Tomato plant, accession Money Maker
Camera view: horizontal (90 deg, fisheye); turntable rotation: 120 degrees
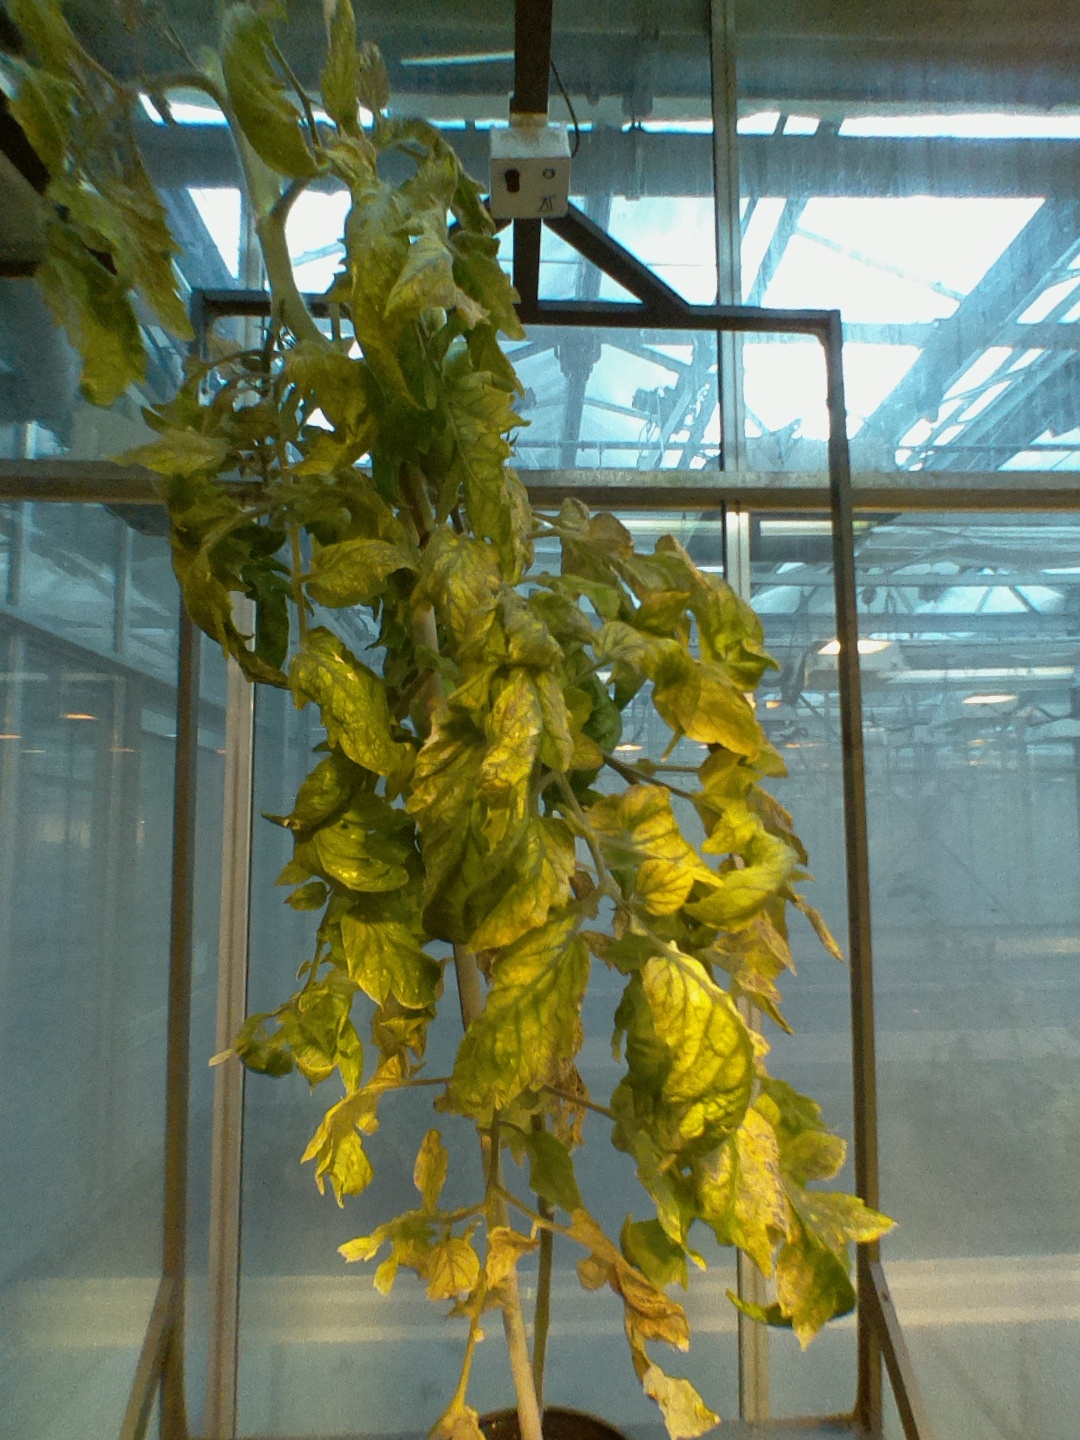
BBCH growth stage 80: fruits start showing typical ripe color (orange -> red)